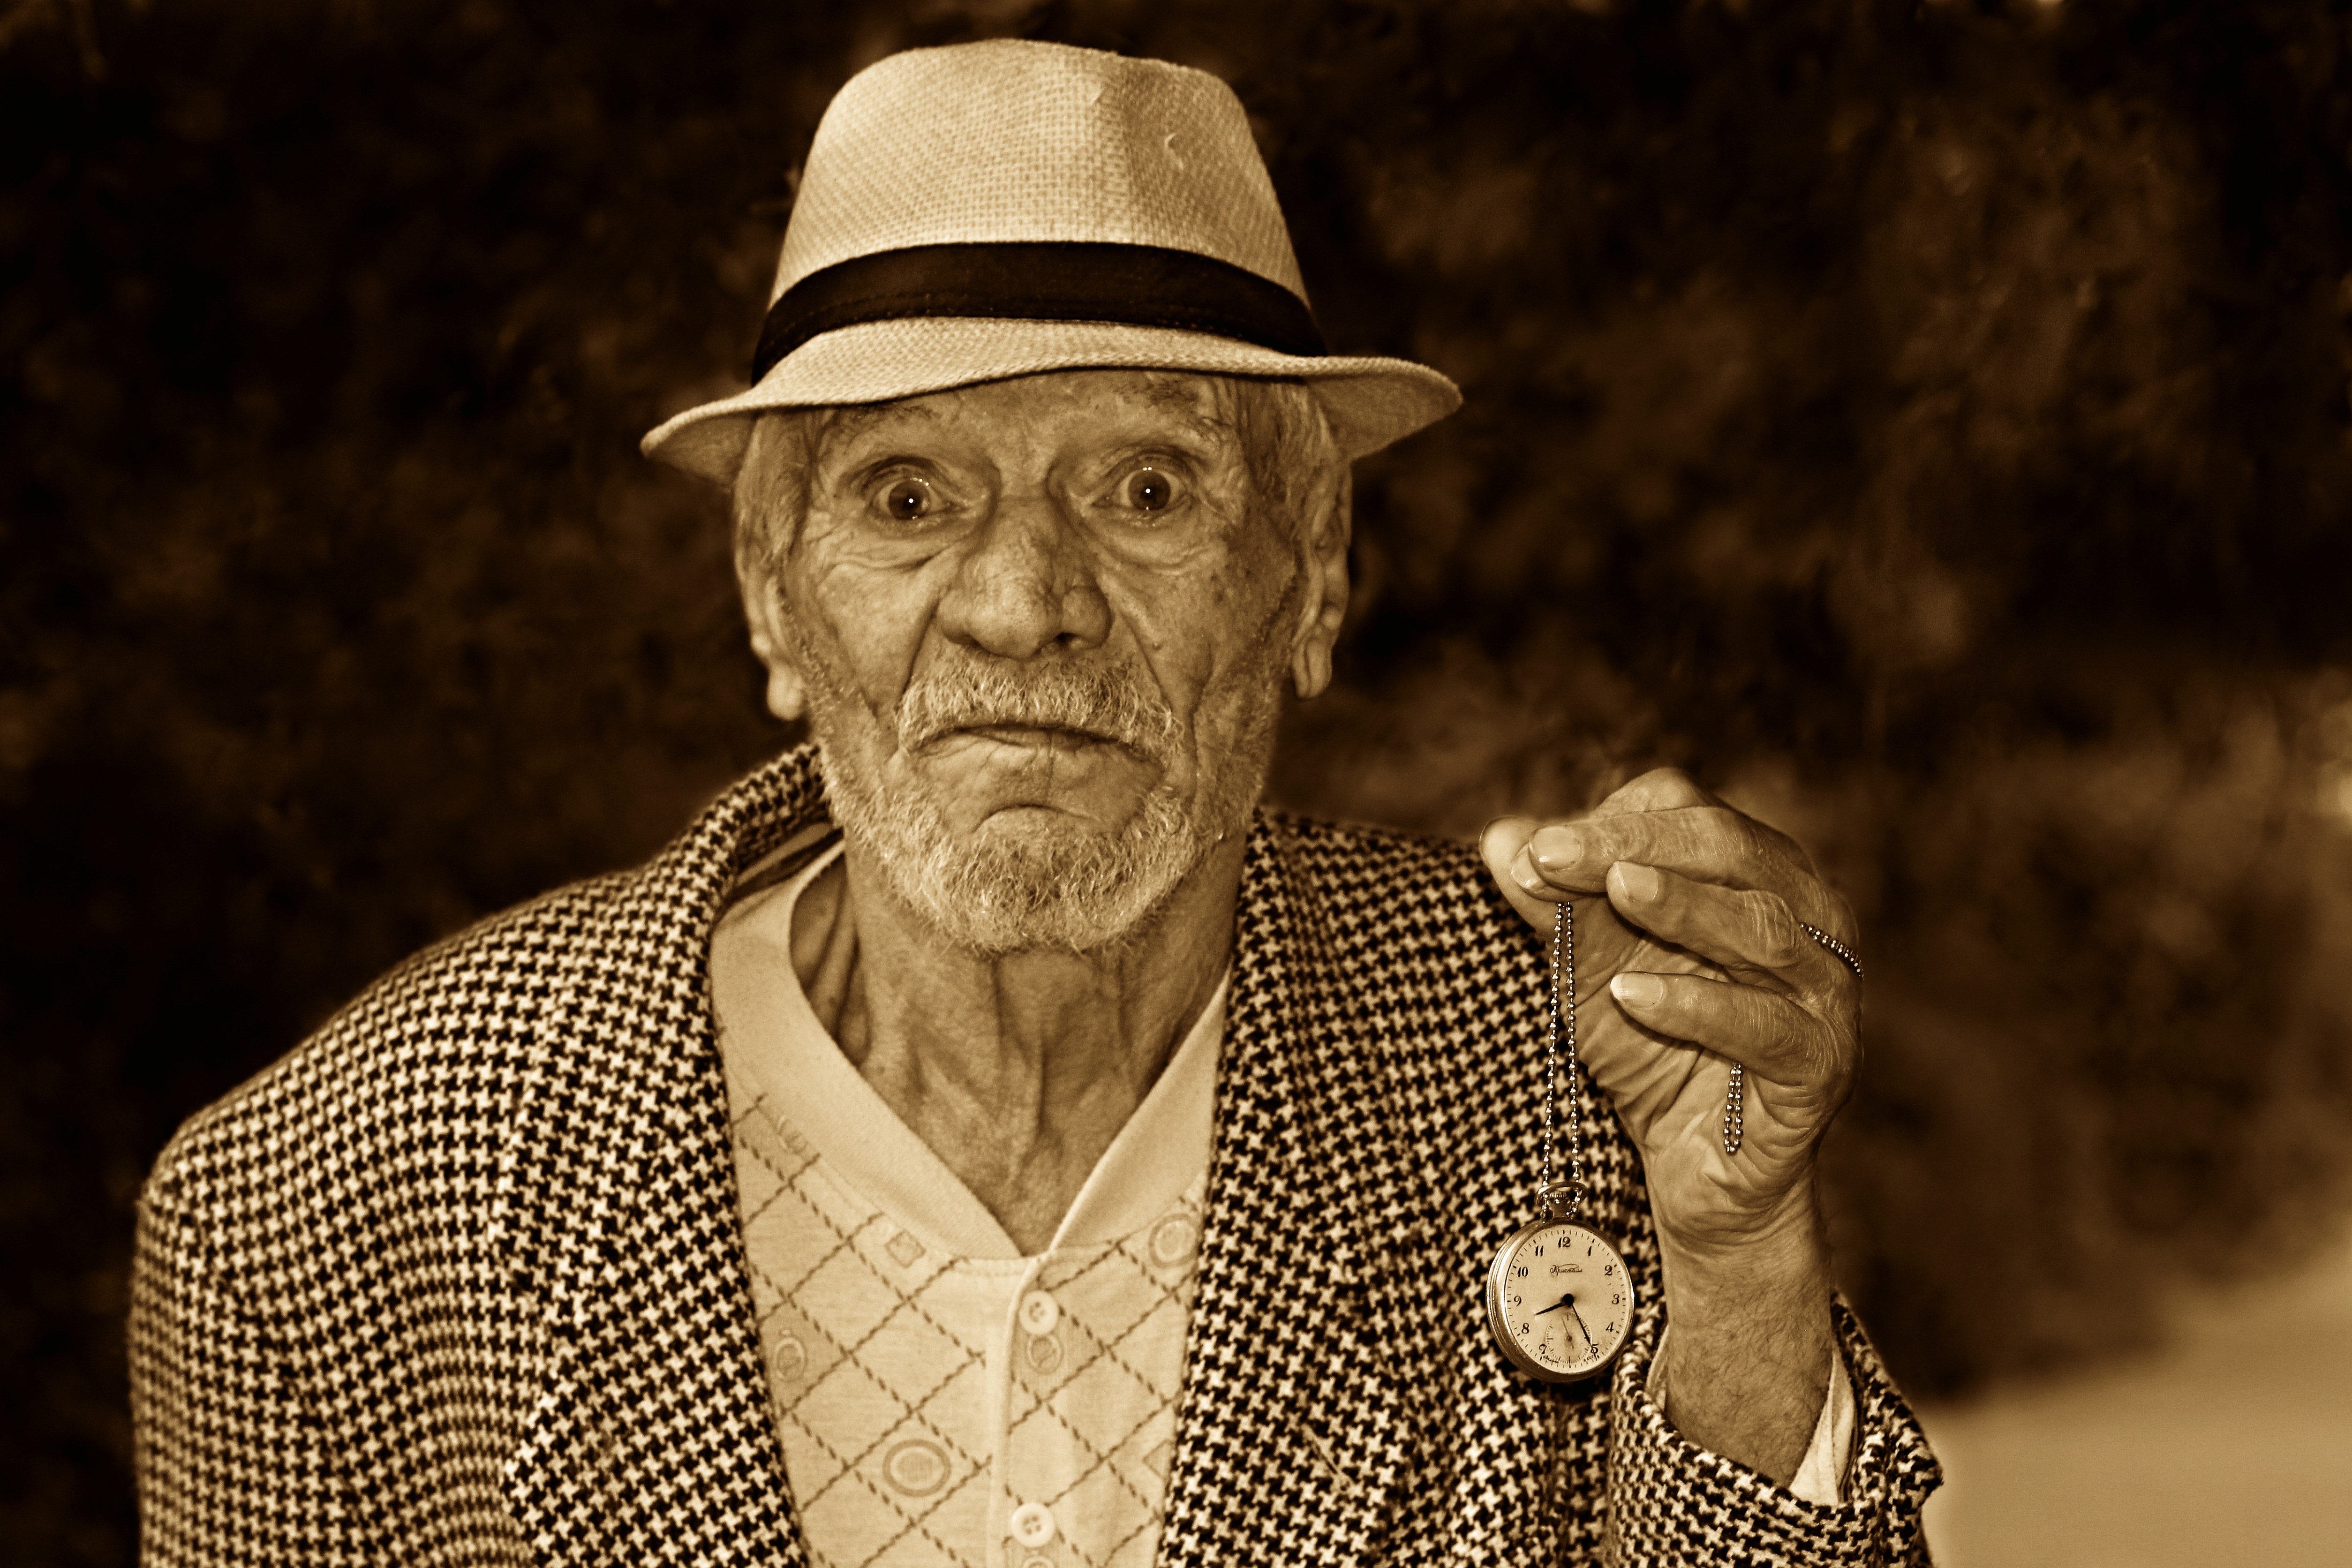
watch, man, person, people, time, old, male, sadness, portrait, fear, temple, head, age, old age, facial hair